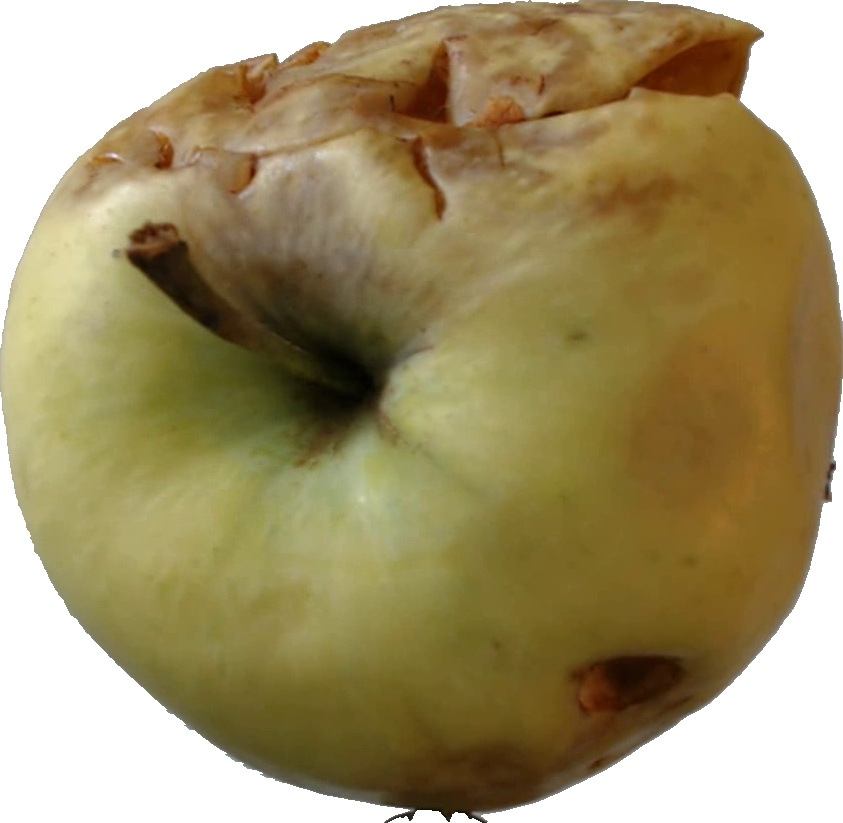
Label: apple_hit_1